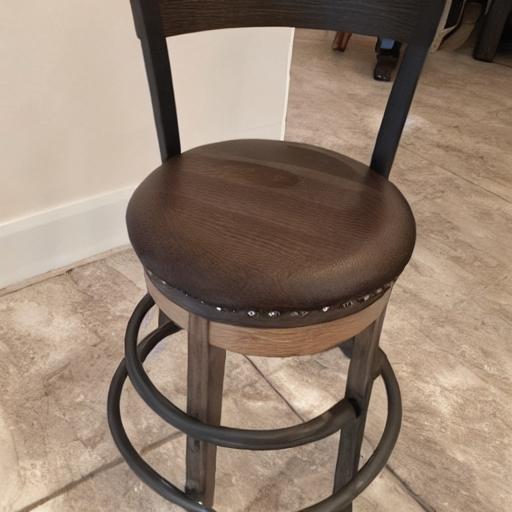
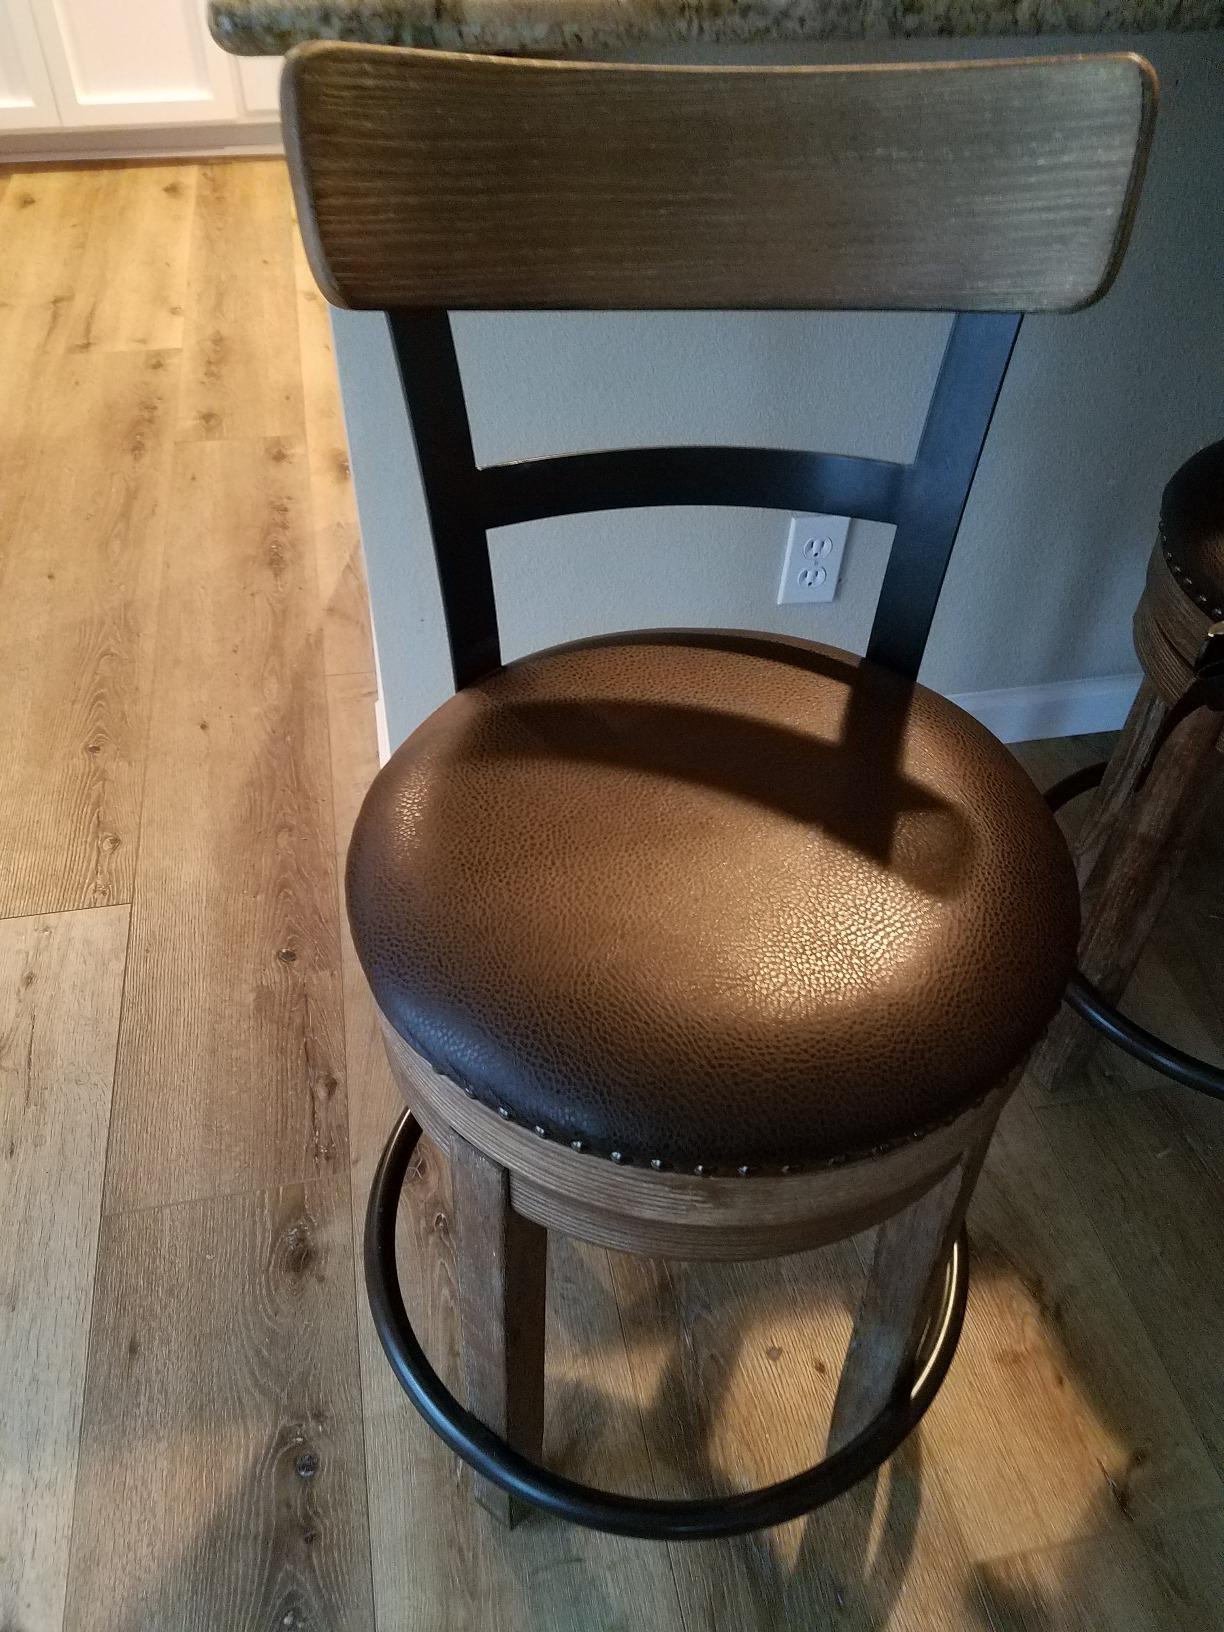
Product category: stool
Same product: no